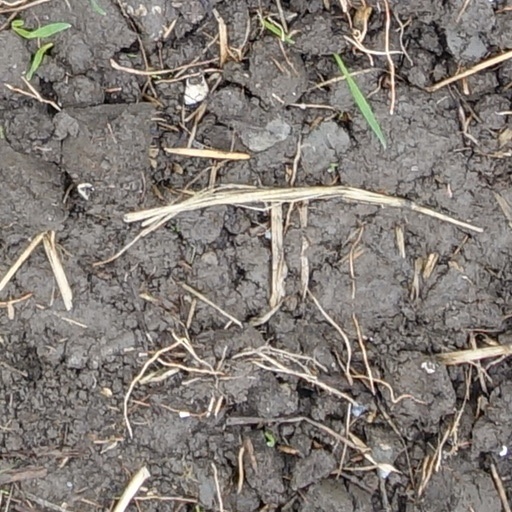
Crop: wheat